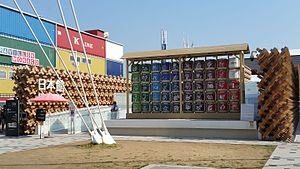
Le kigumi est une technique traditionnelle d'assemblage du bois au Japon. Les constructions en bois, notamment les temples, ont utilisé cette technique depuis des siècles, notamment dans l'architecture bouddhiste japonaise, fruit de l'abondance du bois dans le pays et de l'excellence des charpentiers japonais.
L’Expo 2015 est une exposition universelle qui s'est tenue à Milan, en Italie, du 1ᵉʳ mai au 31 octobre 2015 ; cette même ville fut déjà le siège de l'exposition universelle de 1906 ayant pour thème les transports.